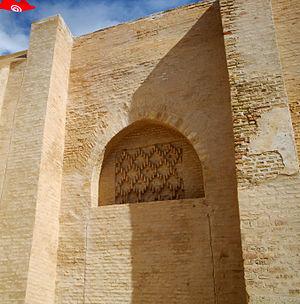
Une niche est un élément d'architecture.